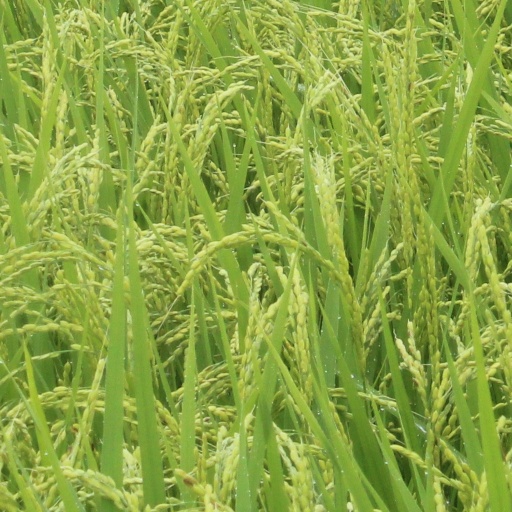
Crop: rice